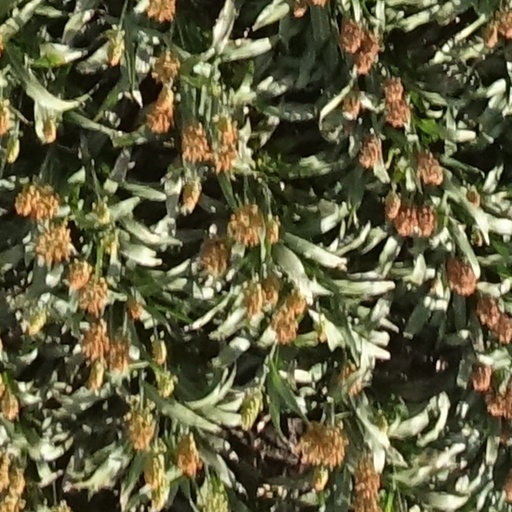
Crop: sorghum